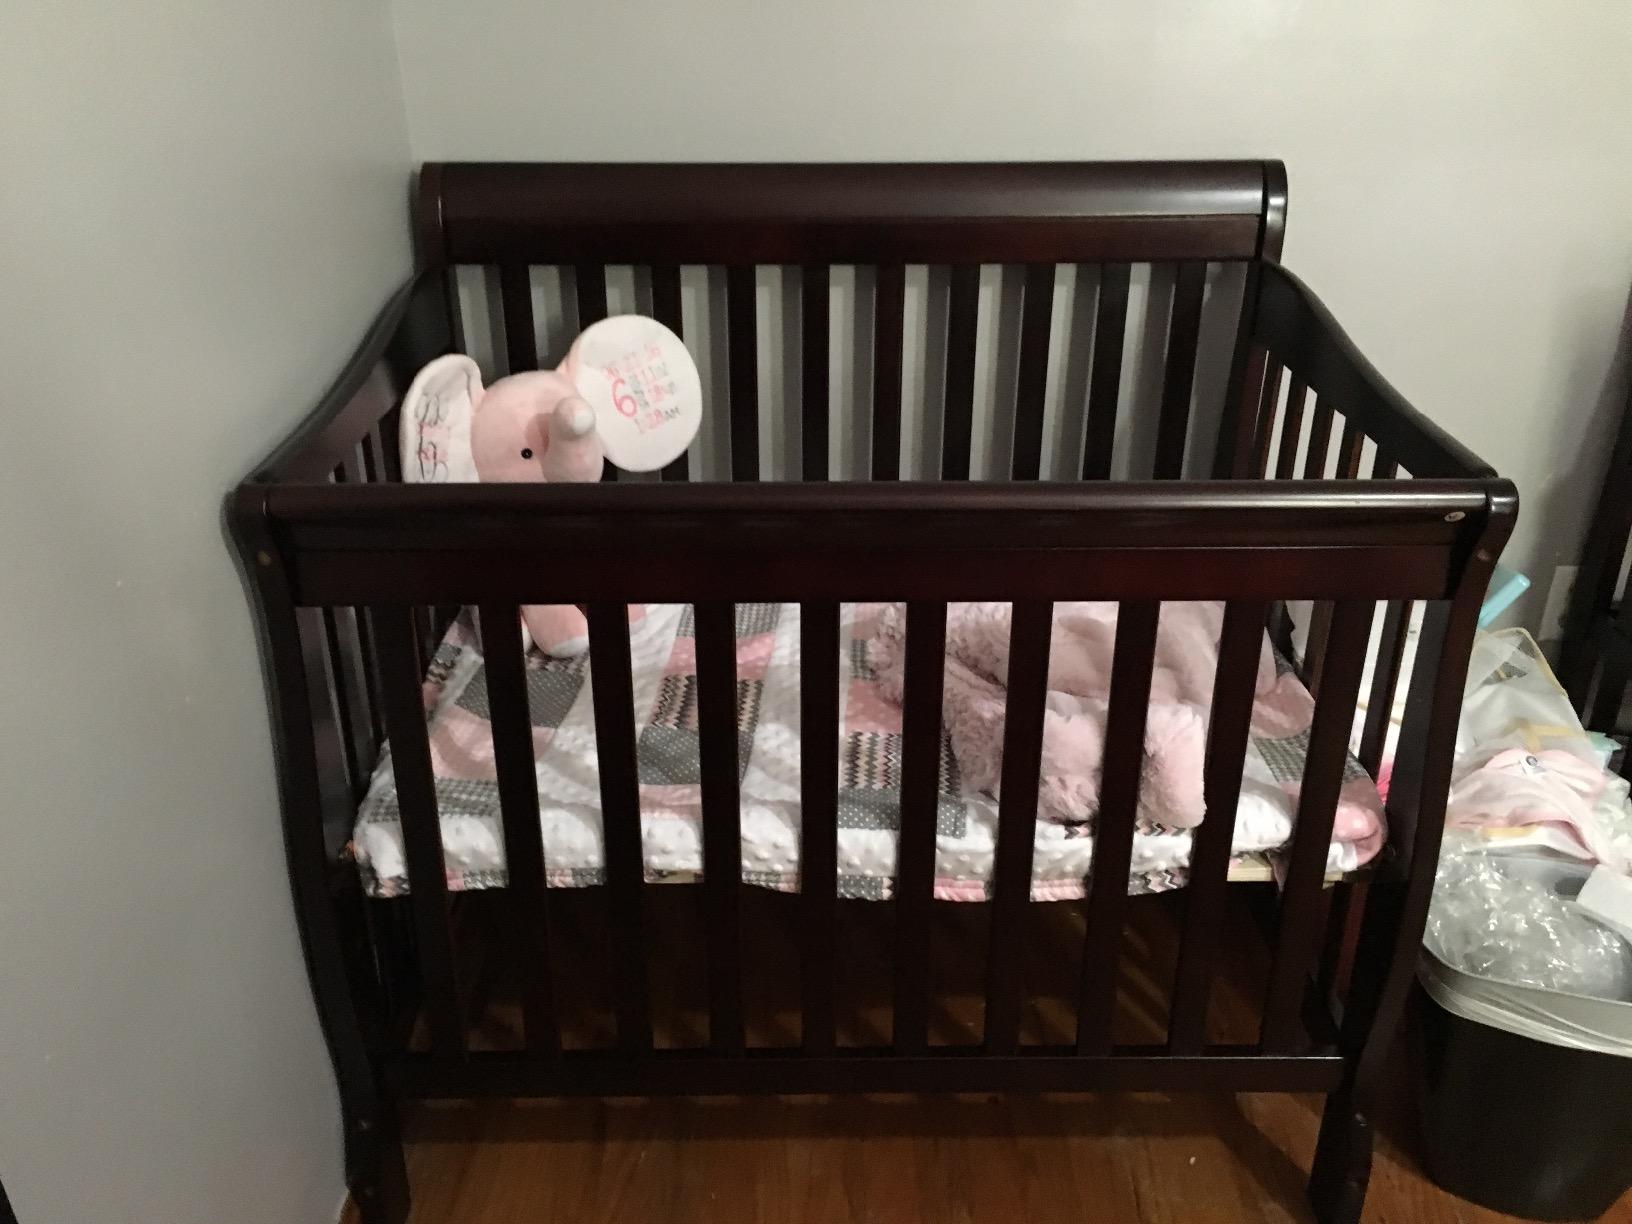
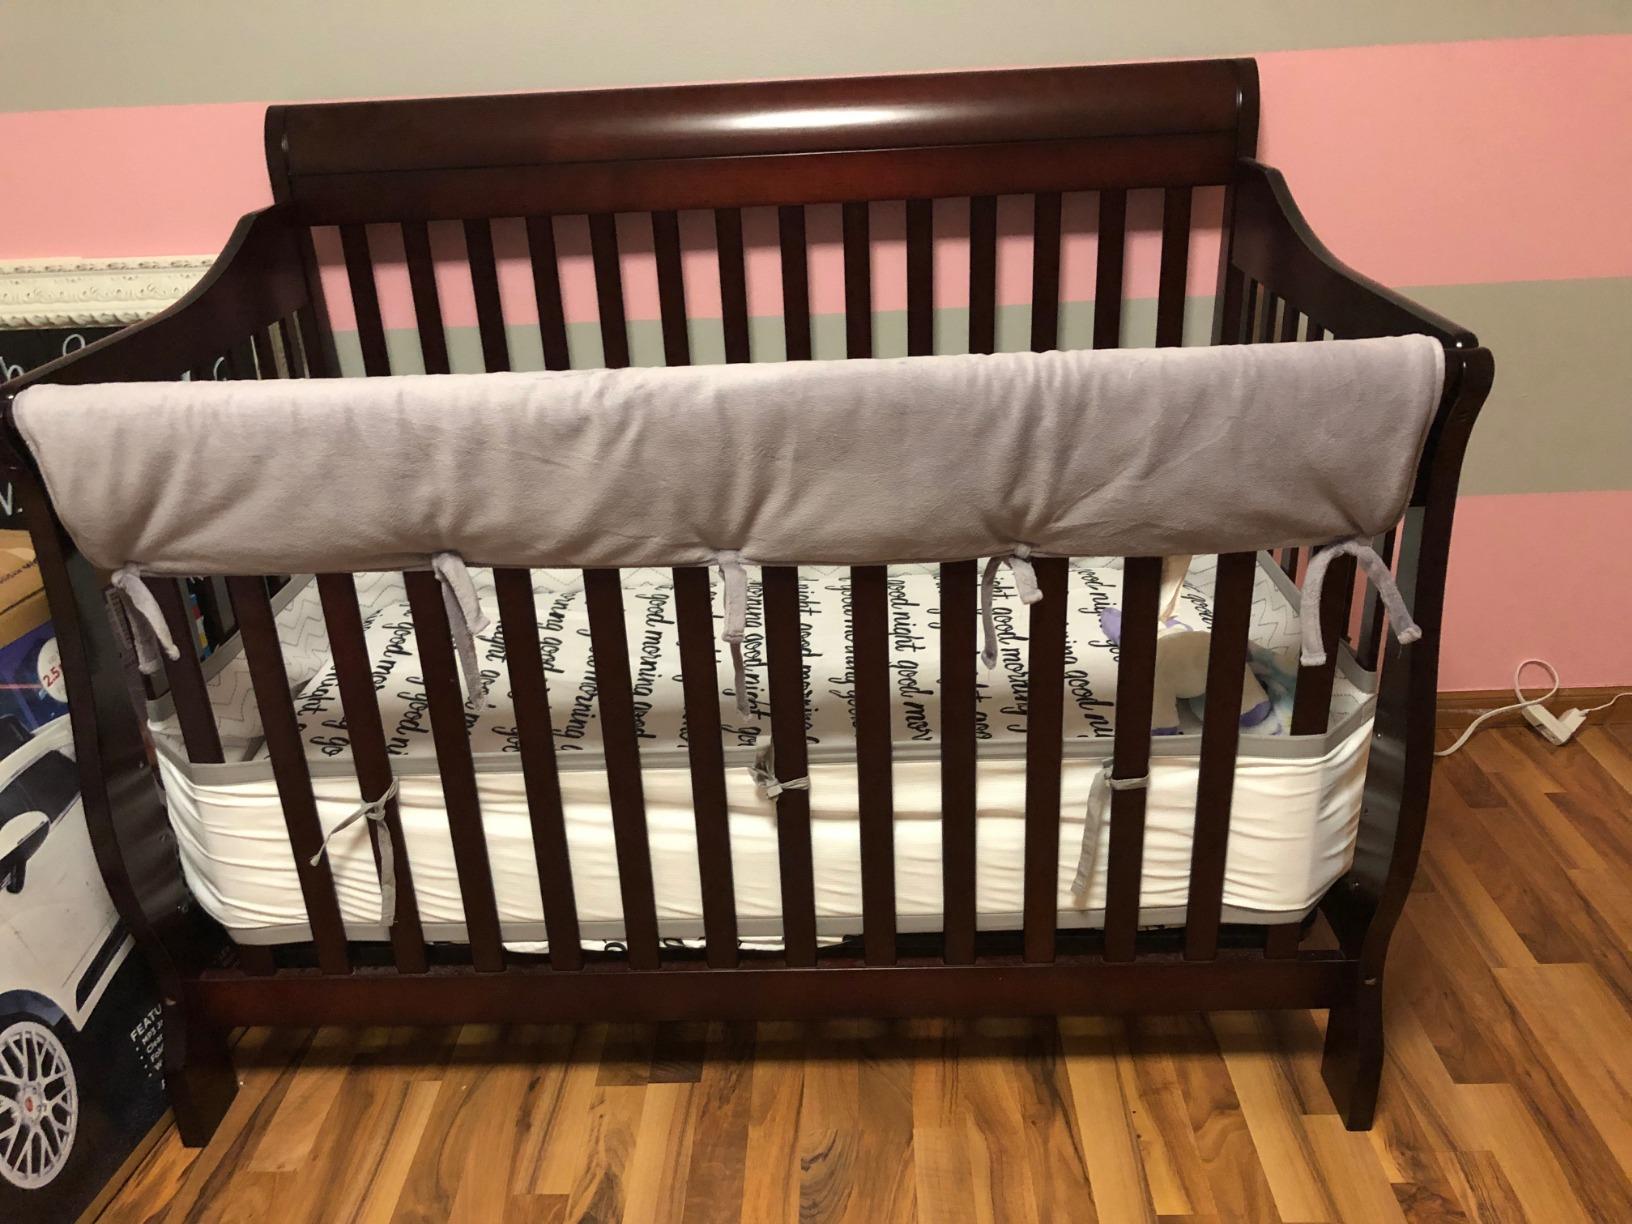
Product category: products_crib
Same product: yes